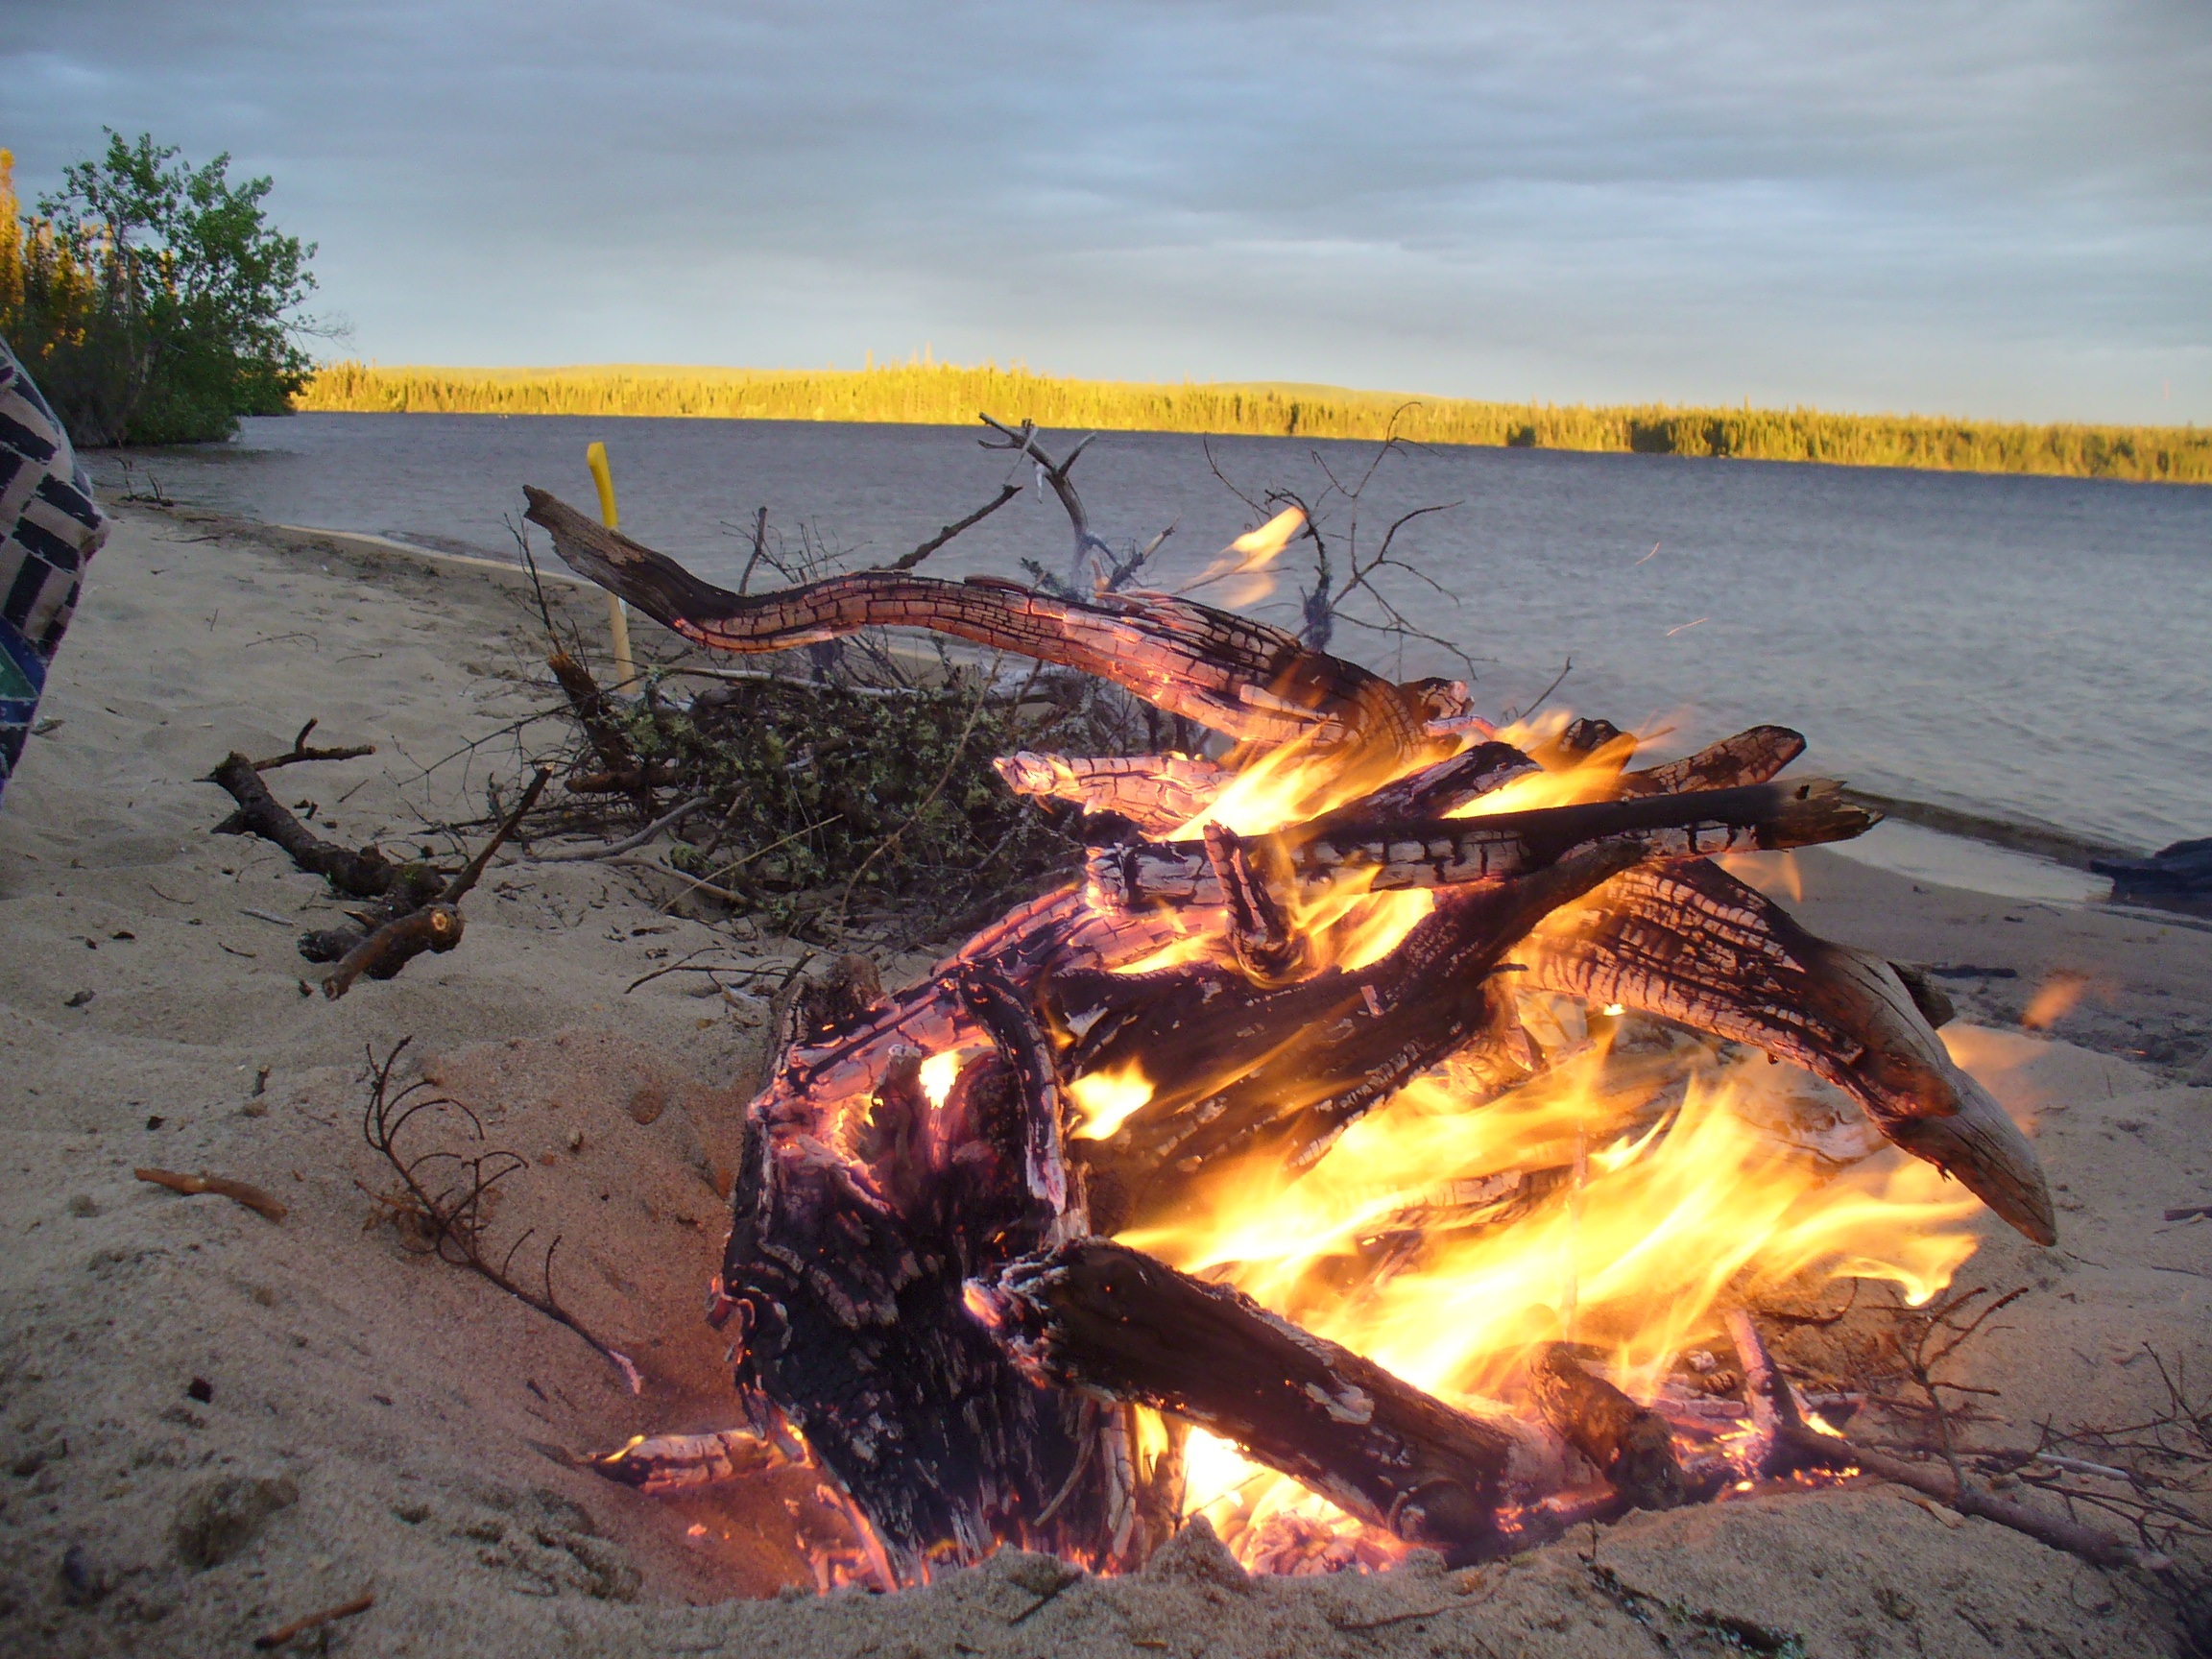
asphalt, vehicle, fire, camping, campfire, bonfire, relaxation, geological phenomenon